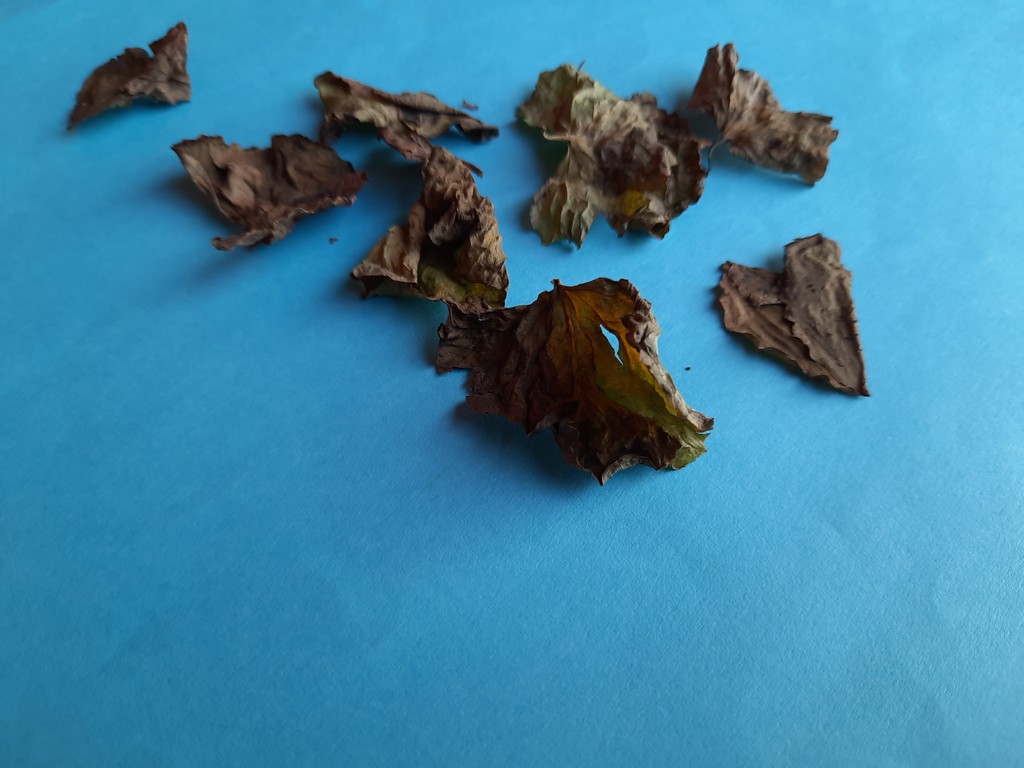
Label: Dried